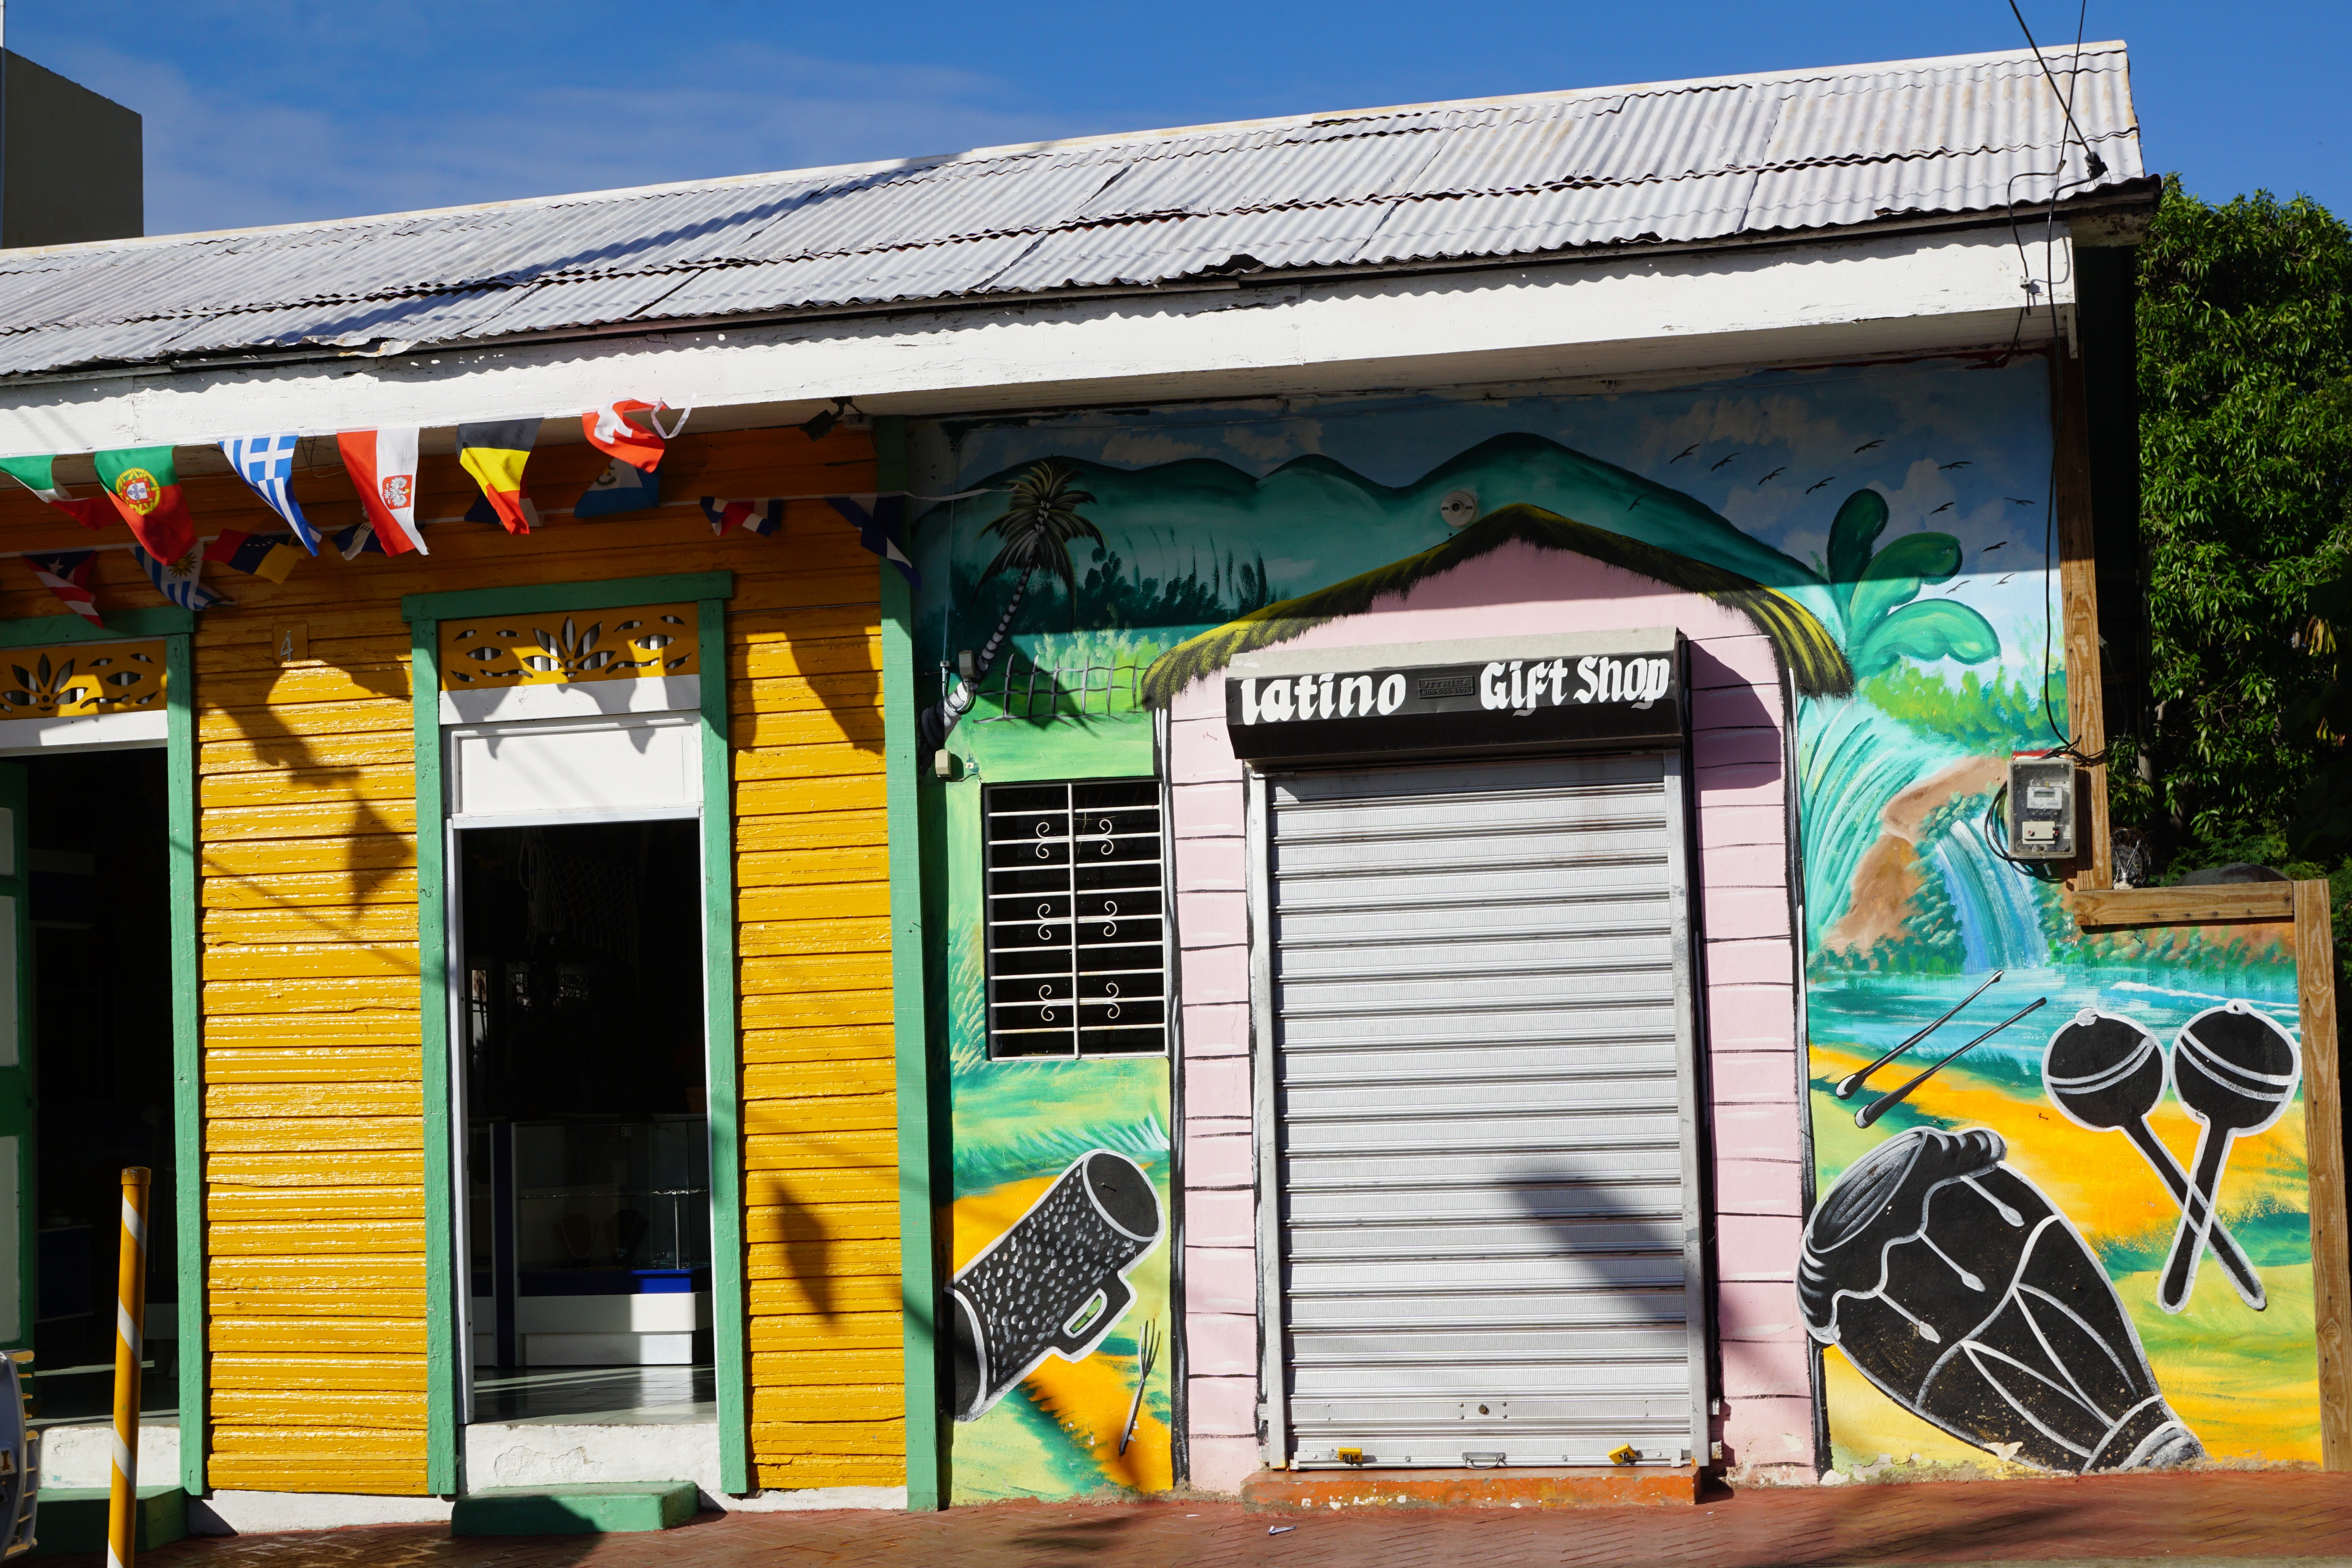
road, home, art, mural, caribbean, dominican republic, urban area, la romana, window covering